Helen Raymond

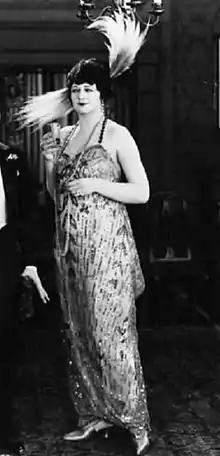
Raymond in "Twin Beds" (1920)

Helen Raymond (September 3, 1878 – November 26, 1965) was an American stage actress who did comedy roles on Broadway, and also appeared in Hollywood motion pictures and in vaudeville.